Discrimination against Chinese Indonesians

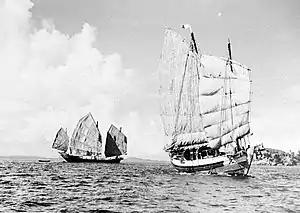
Chinese junks "Sin Tong Heng" and "Tek Hwa Seng" in the Singapore Strait, 1936

Based on Chinese artifacts found in Indonesia, China is thought to have had trading relations with the Indonesian archipelago since the first century B.C. However, the first recorded movement of people from China into the Maritime Southeast Asia was the arrival of Mongol forces under Kublai Khan that culminated in the Mongol invasion of Java in 1293. The Mongols introduced Chinese technology to the island, particularly shipbuilding and Ancient Chinese coinage. Their intervention also hastened the decline of the classical kingdoms and precipitated the rise of the Majapahit empire.